Chinookan peoples

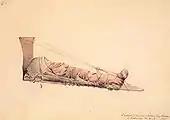
Chinook child undergoing process of flattening the head.

The elite of some tribes had the practice of head binding, flattening their children's forehead and top of the skull as a mark of social status. They bound the infant's head under pressure between boards when the infant was about 3 months old and continued until the child was about one year of age. This custom was a means of marking social hierarchy; flat-headed community members had a rank above those with round heads. Those with flattened skulls refused to enslave other persons who were similarly marked, thereby reinforcing the association of a round head with servility. The Chinook were known colloquially by early white explorers in the region as "Flathead Indians".